The Canadian

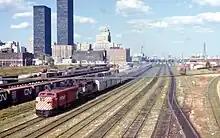

CP christened its new flagship train "The Canadian" and service began on April 24, 1955. Running time between Montreal and Vancouver was reduced from about 85 to 71 hours, so that passengers spent only three, rather than four, nights en route. Although CP competitor Canadian National Railways began its own new transcontinental service, the "Super Continental", on the same day, CP was able to boast honestly that "The Canadian" was "The first and only all-stainless steel 'dome' stream-liner in Canada" – it was not until 1964 that the CN acquired dome cars from the Milwaukee Road.